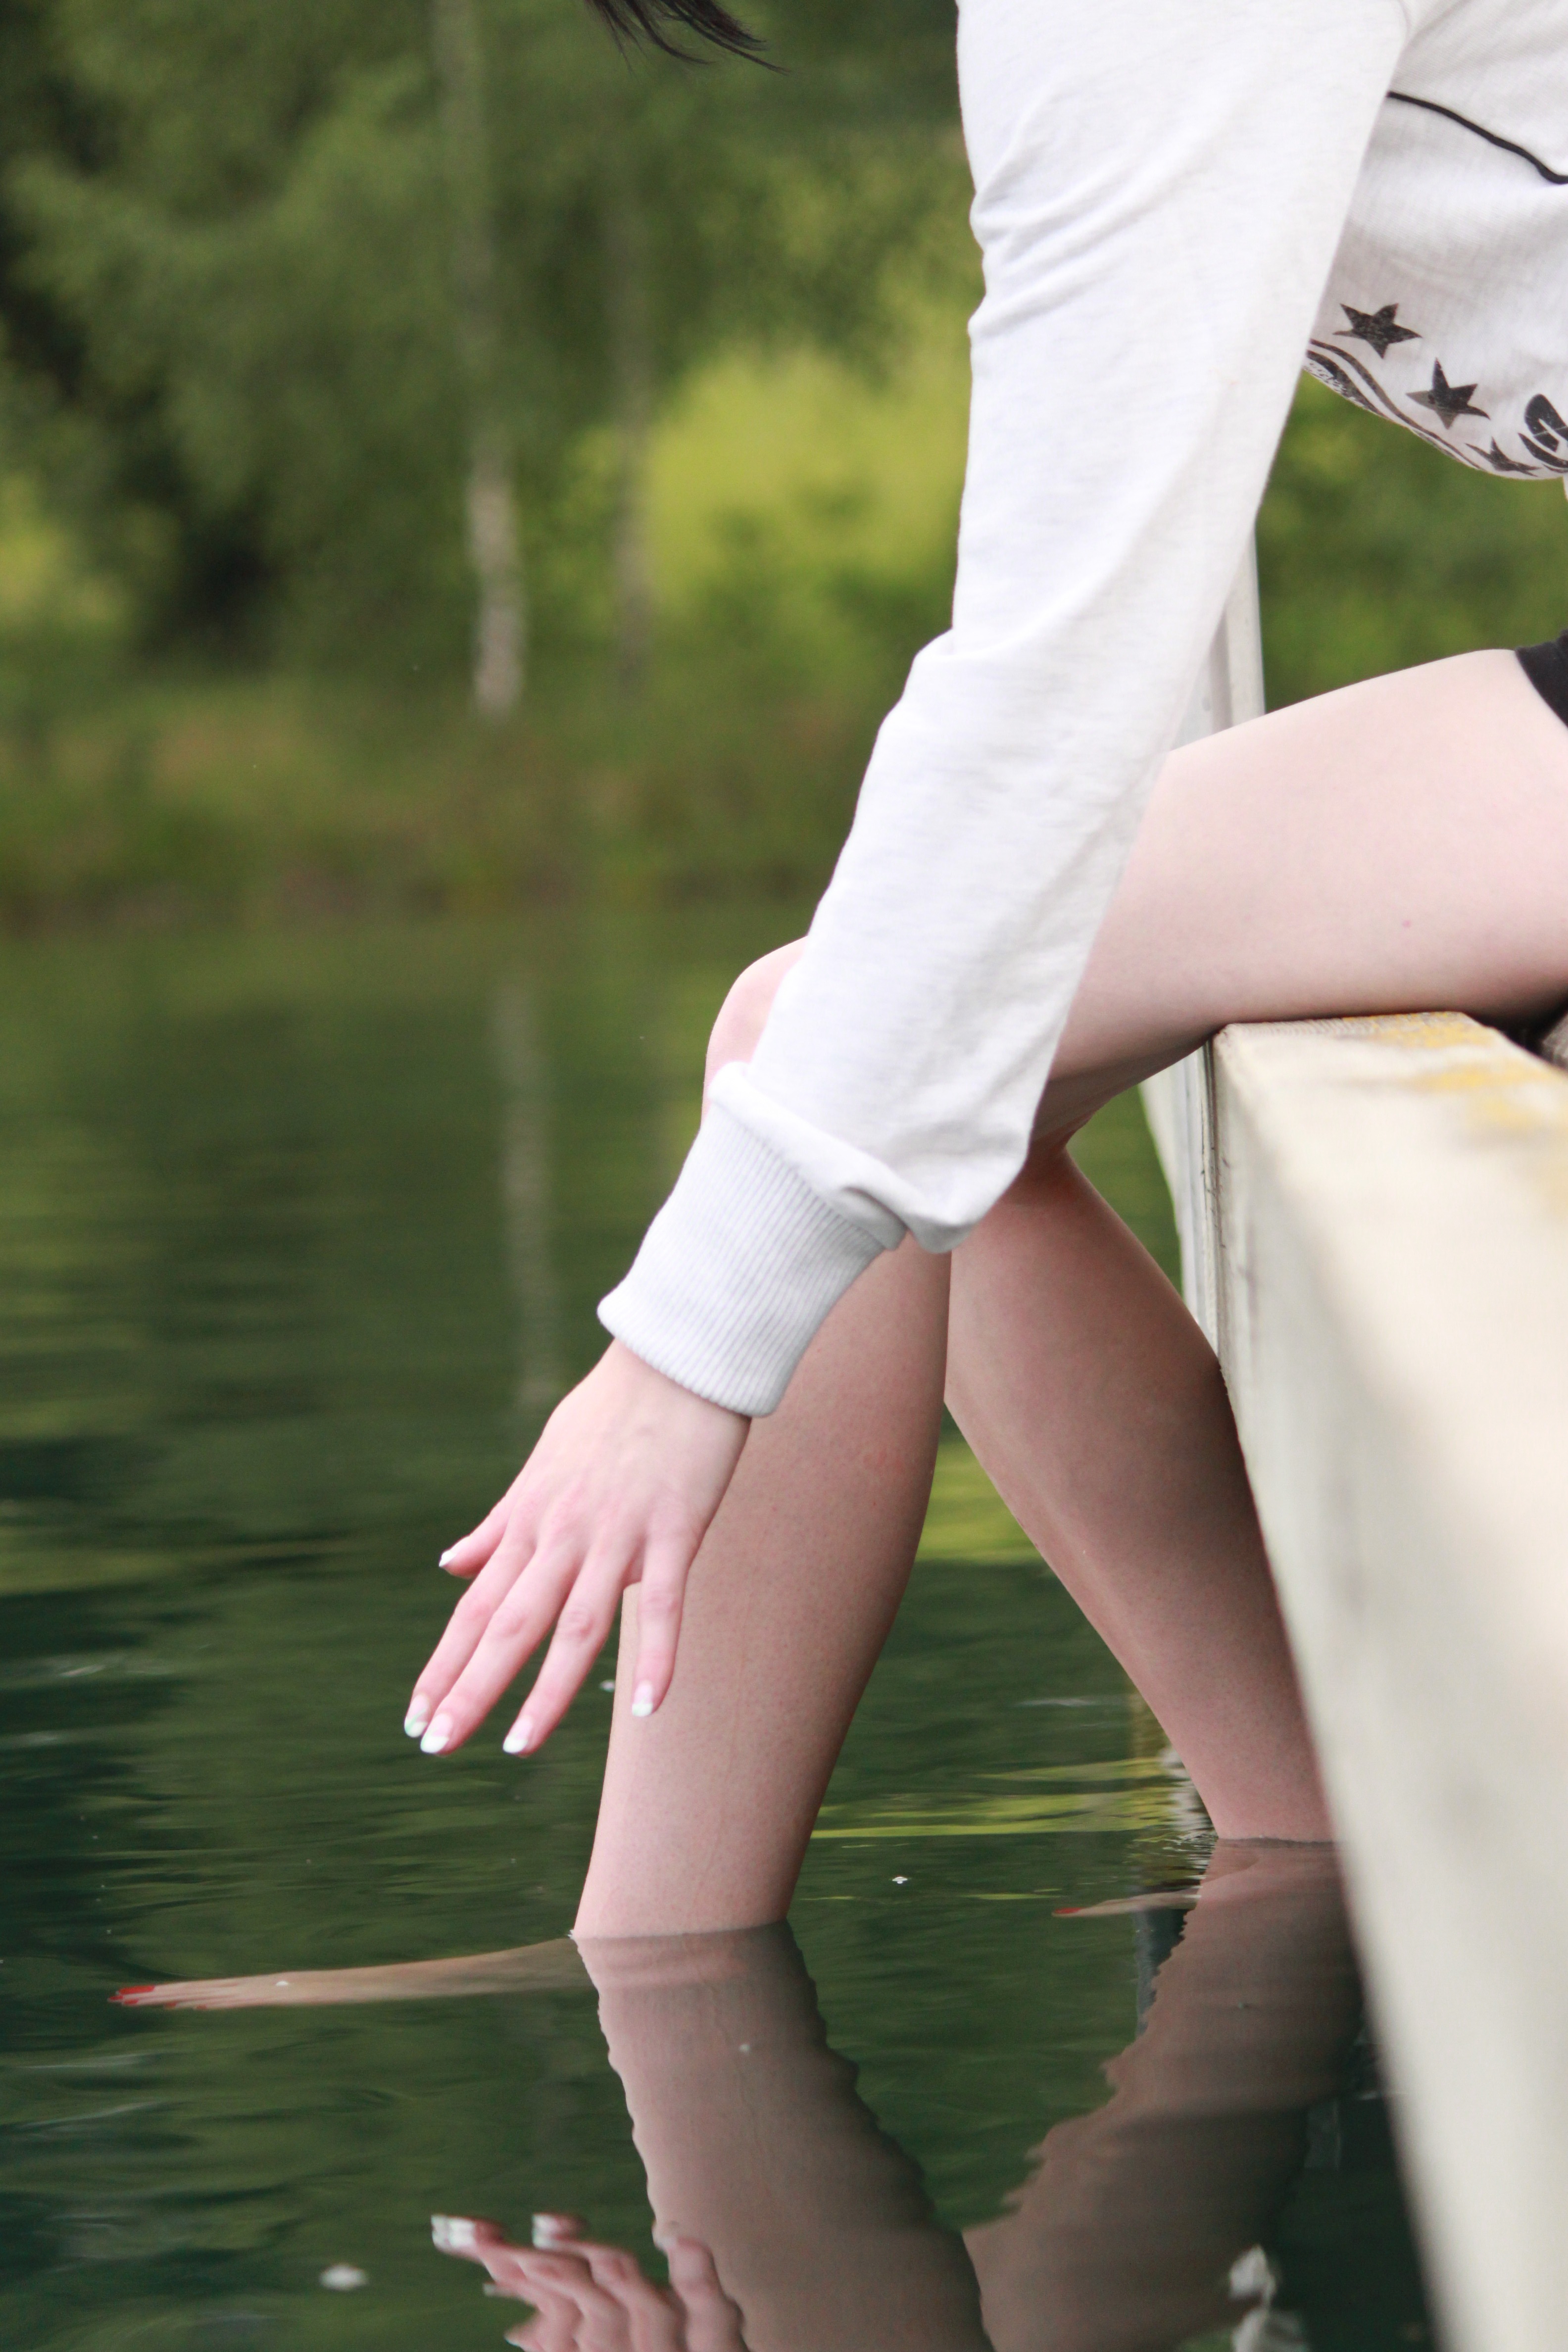
hand, water, person, girl, woman, wet, leg, model, spring, reflection, fashion, surface tension, clothing, lady, drip, human body, legs, thigh, footwear, beauty, interaction, abdomen, photo shoot, er refreshment